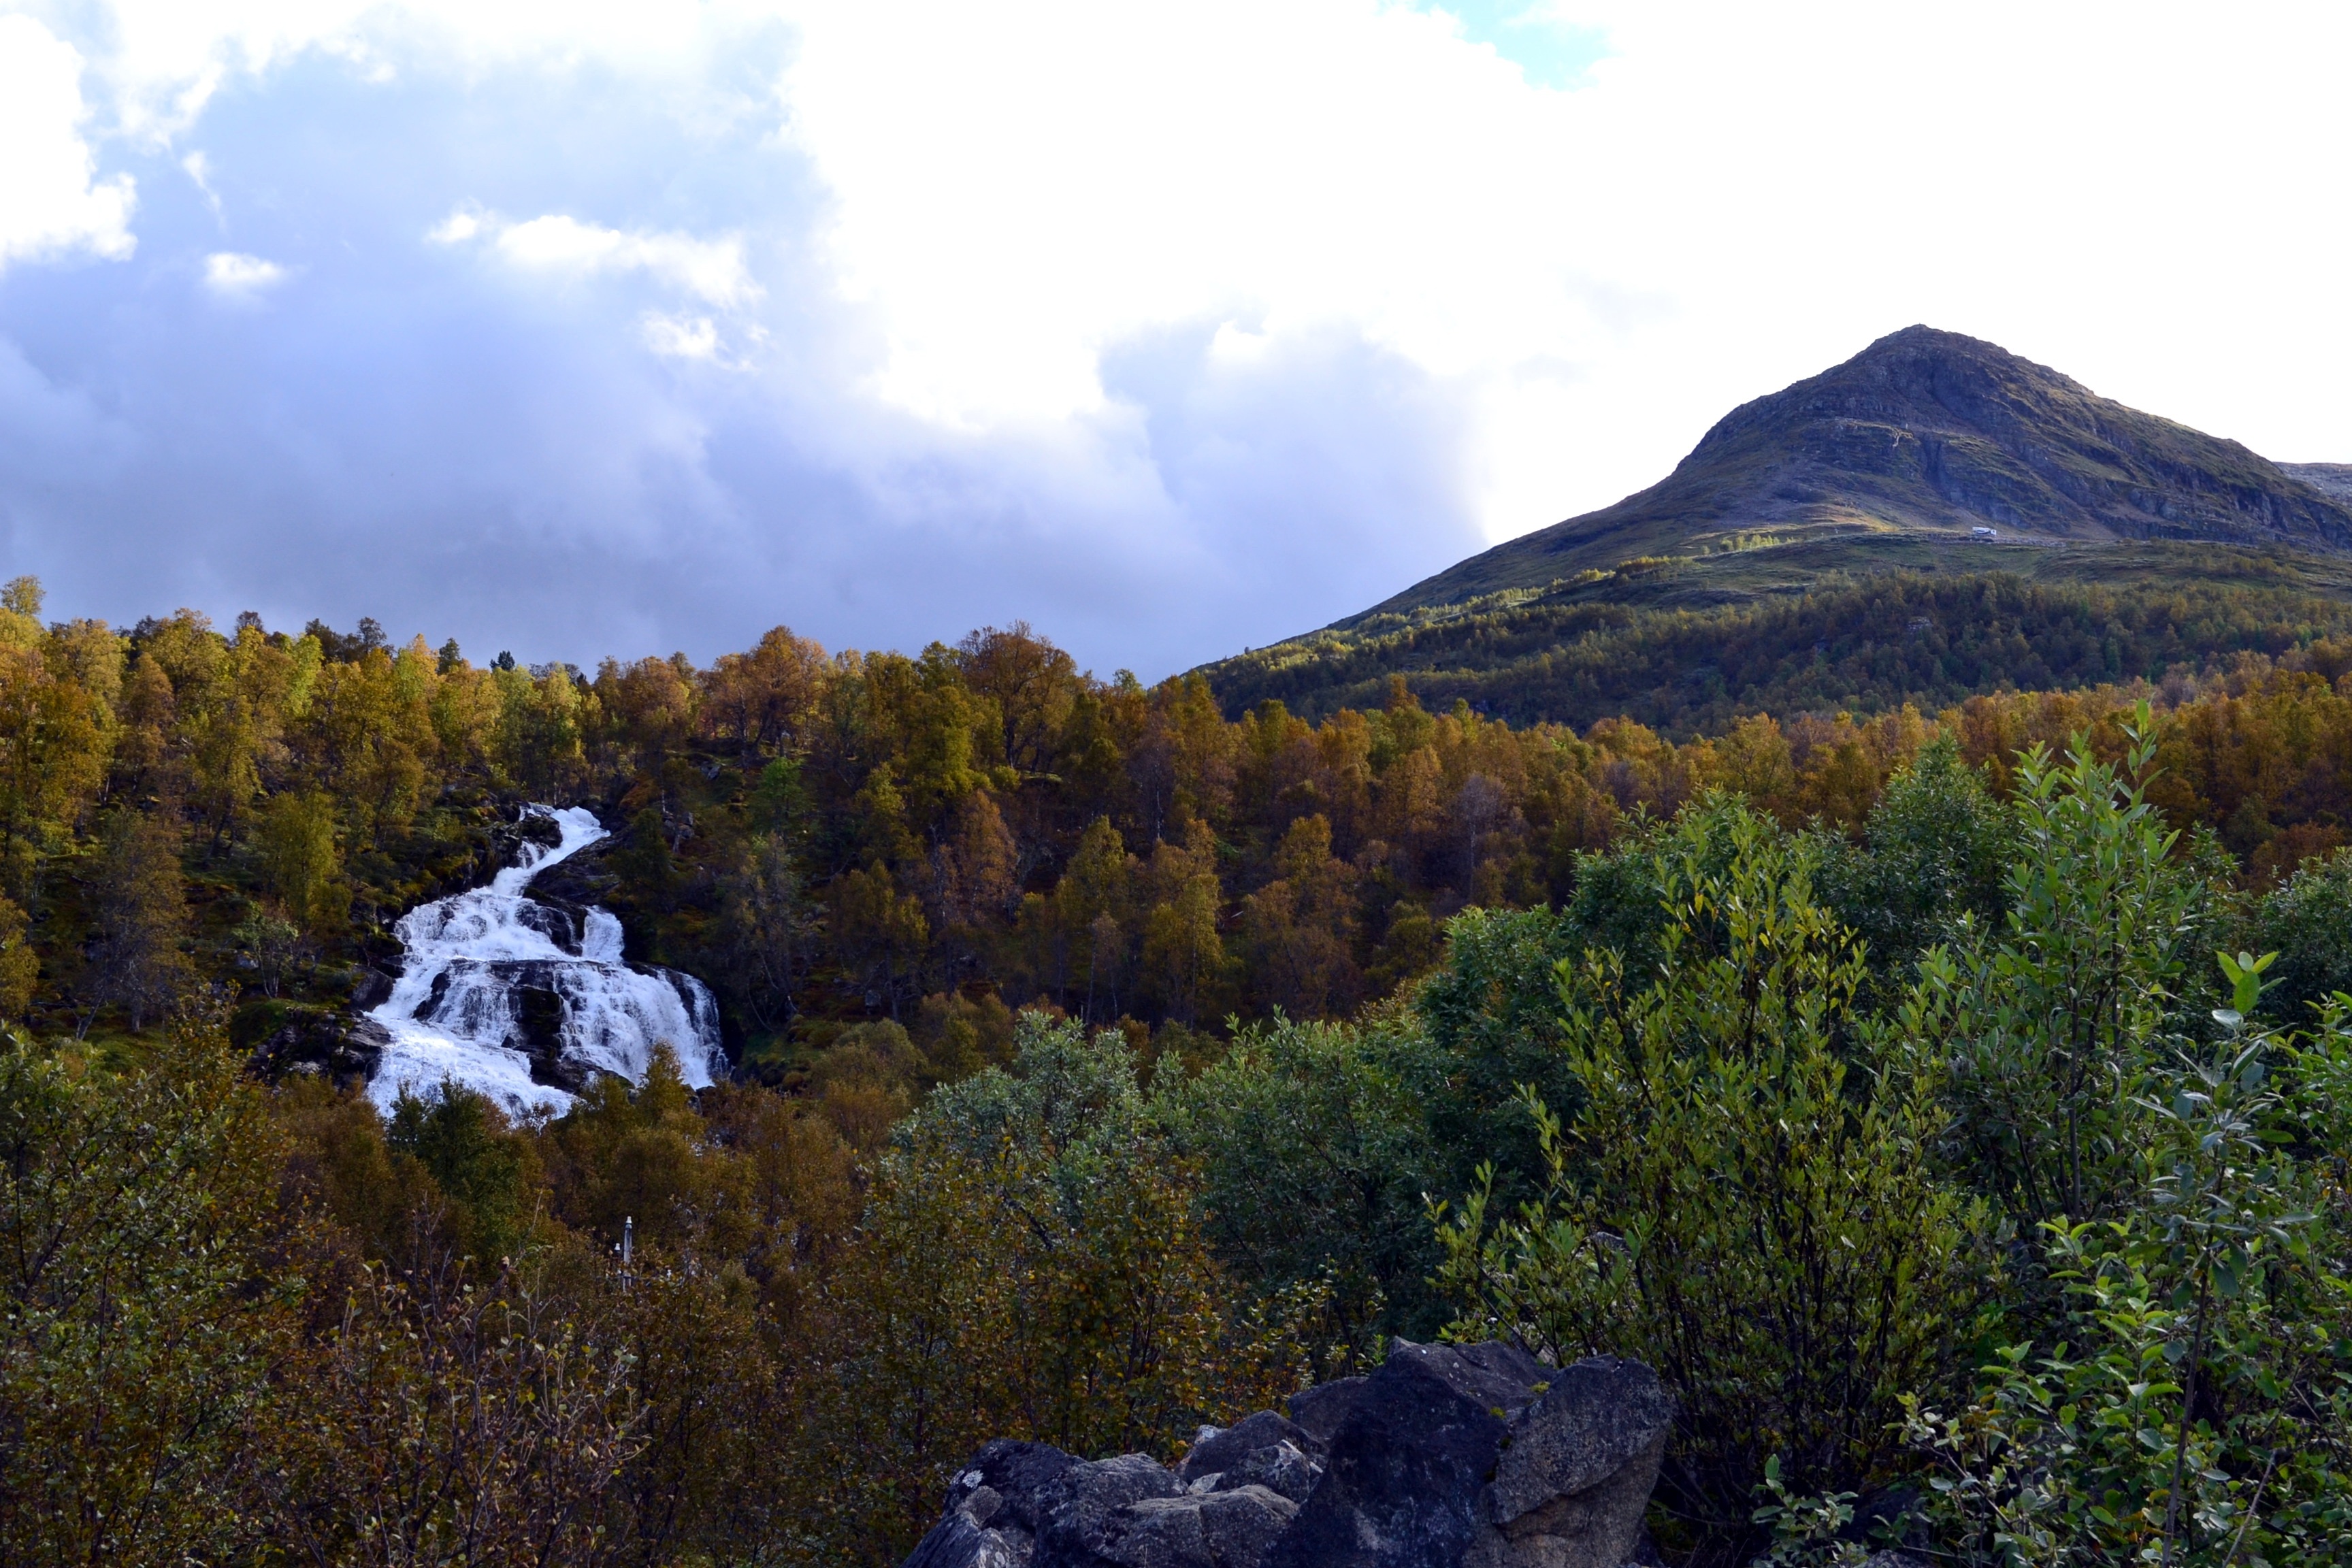
landscape, tree, nature, forest, rock, waterfall, wilderness, mountain, trail, meadow, hill, lake, view, valley, mountain range, autumn, highland, national park, ridge, summit, top view, rocks, mountains, plateau, woodland, fell, habitat, top, loch, ecosystem, tundra, landform, natural environment, geographical feature, mountainous landforms